Phineas Bruce

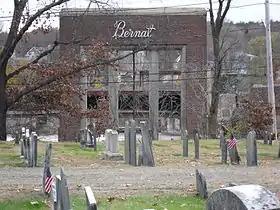
Prospect Hill Cemetery, burial place for Hon. Phineas Bruce.

Phineas Bruce was born in Mendon in the Province of Massachusetts Bay on June 7, 1762. He received a classical education and was graduated from Yale College in 1786. He studied law.